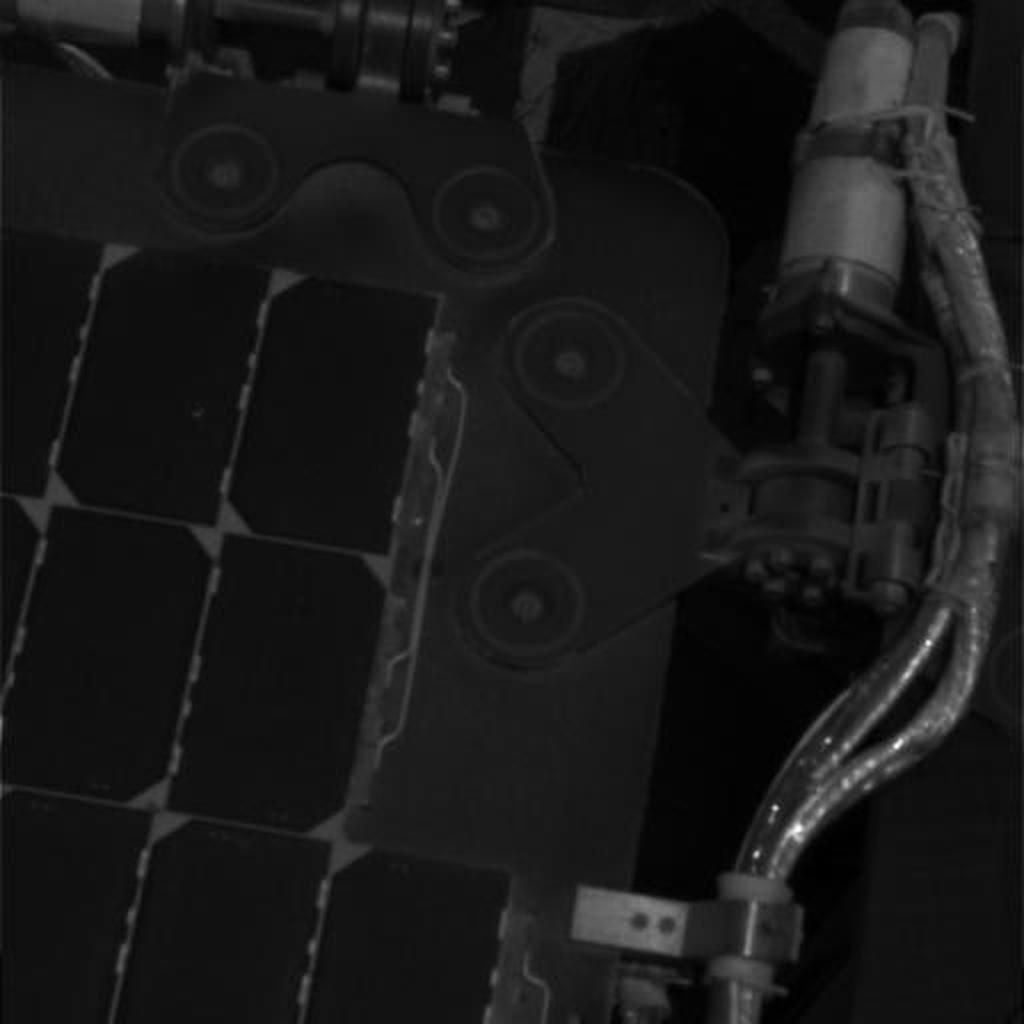
Surface features visible: Rover Deck, Rover Parts